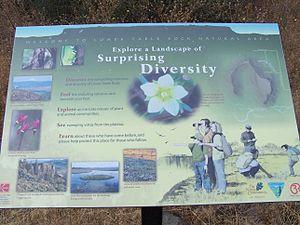
Upper et Lower Table Rocks sont deux mesas culminant à environ 630 mètres d'altitude dans la chaîne des Cascades, au nord du fleuve Rogue et de la ville de Medford, dans le Sud-Ouest de l'État de l'Oregon aux États-Unis. Leur partie supérieure tabulaire est formée par une ancienne coulée de lave andésitique érodée, vieille de sept millions d'années, surmontant des sédiments d'origine fluviale. Elles abritent quatre écosystèmes riches d'une variété naturelle de 70 espèces d'animaux et 340 espèces de plantes : une savane de chênes, un chaparral, une forêt mixte et, au sommet, des prairies à monticules et mares printanières.